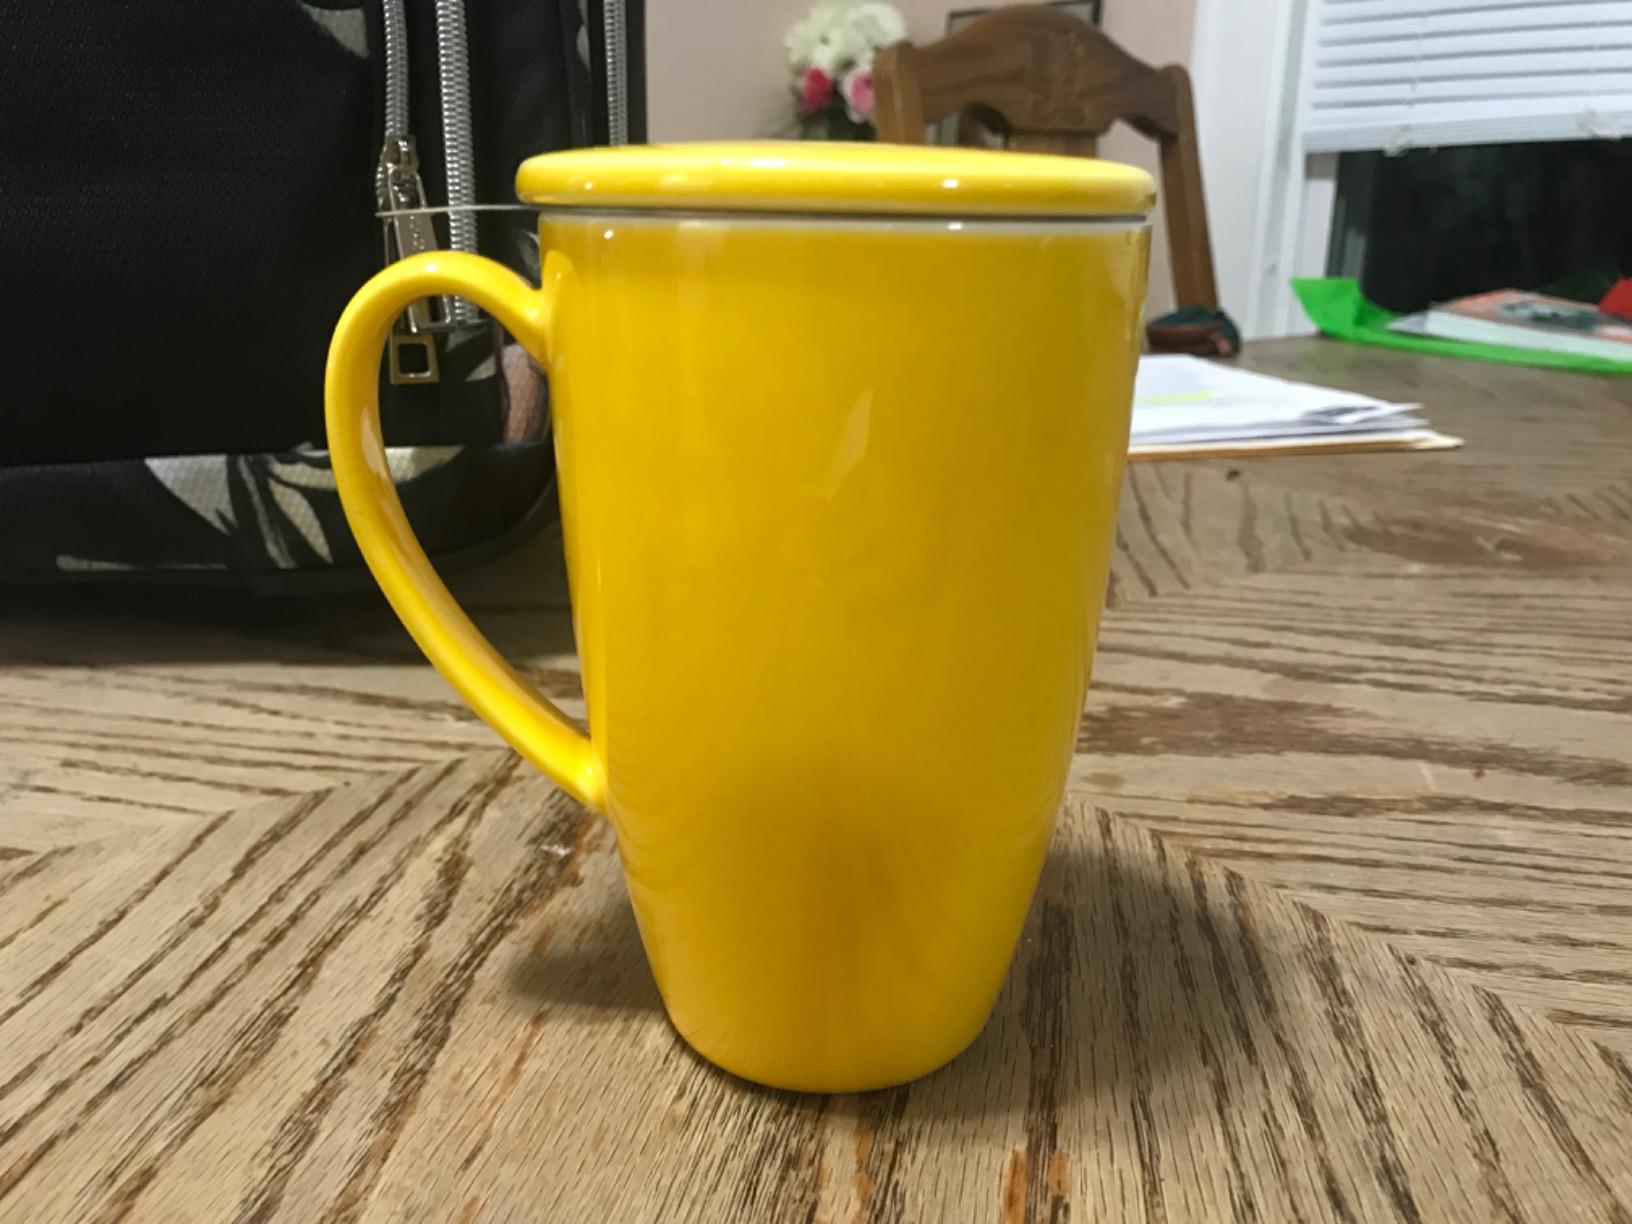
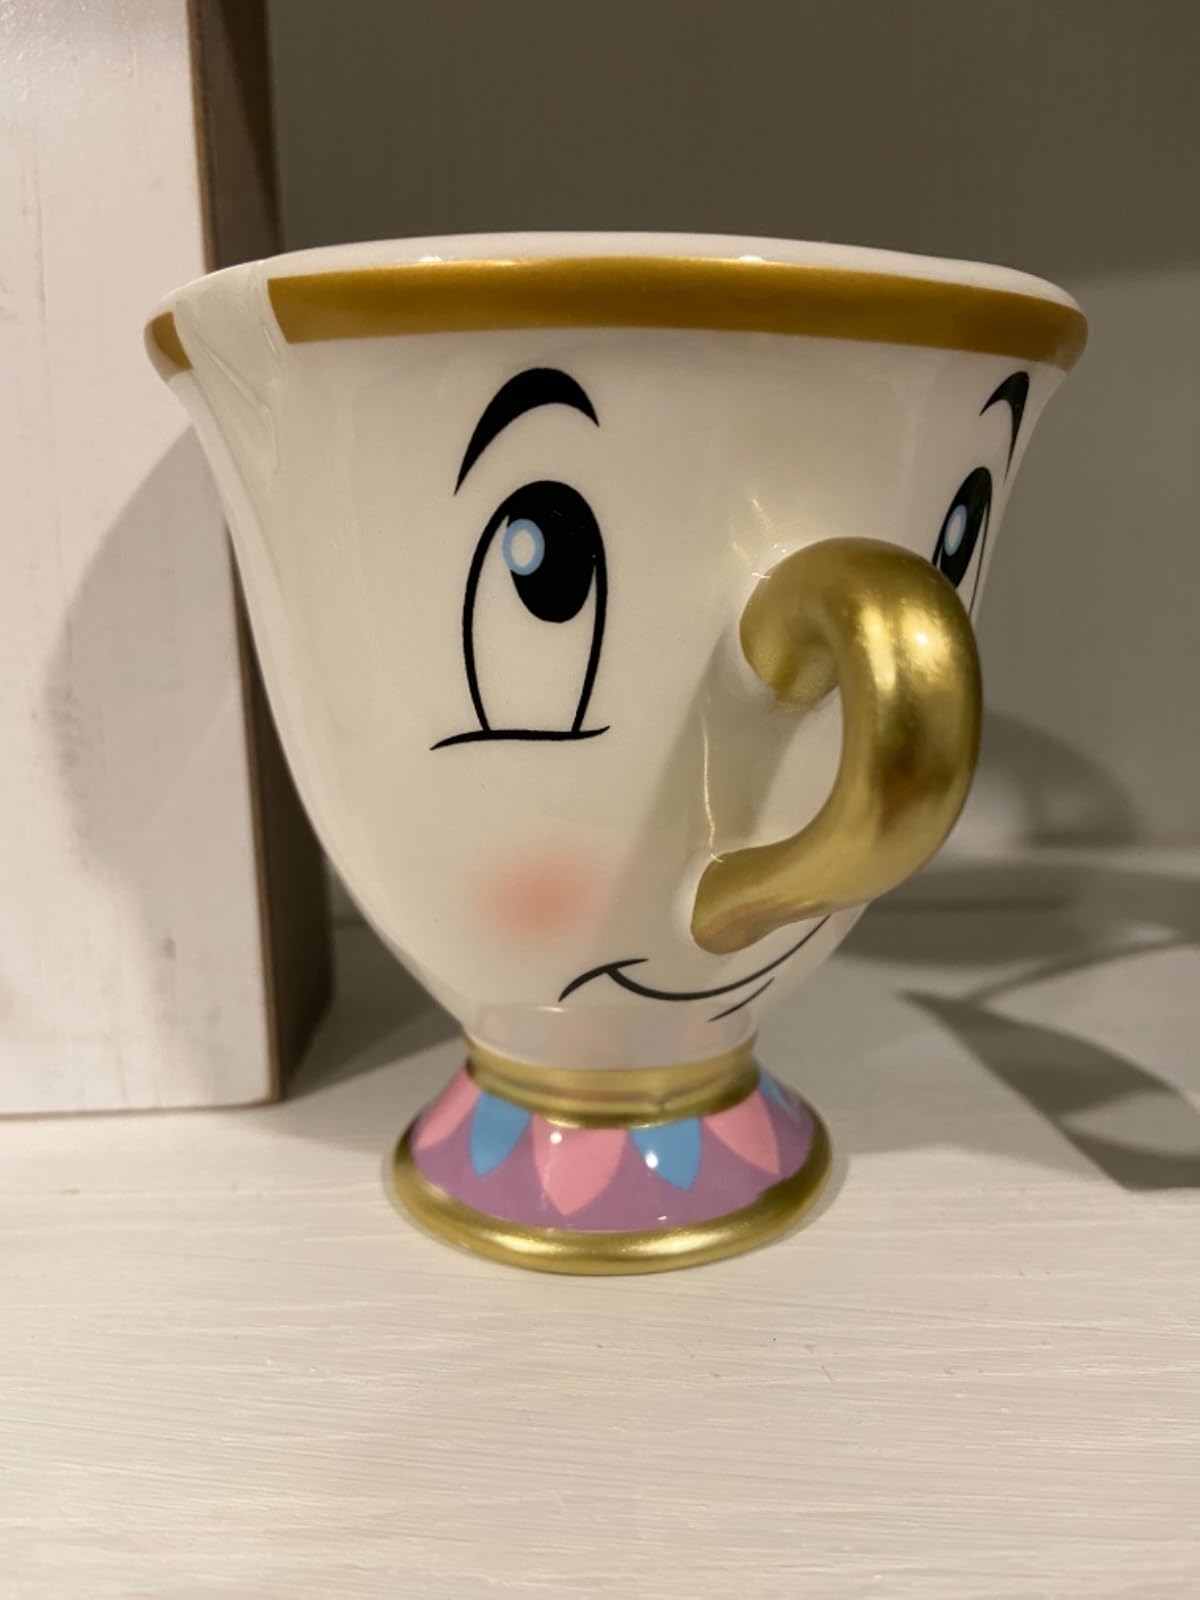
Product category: items_mug
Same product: no